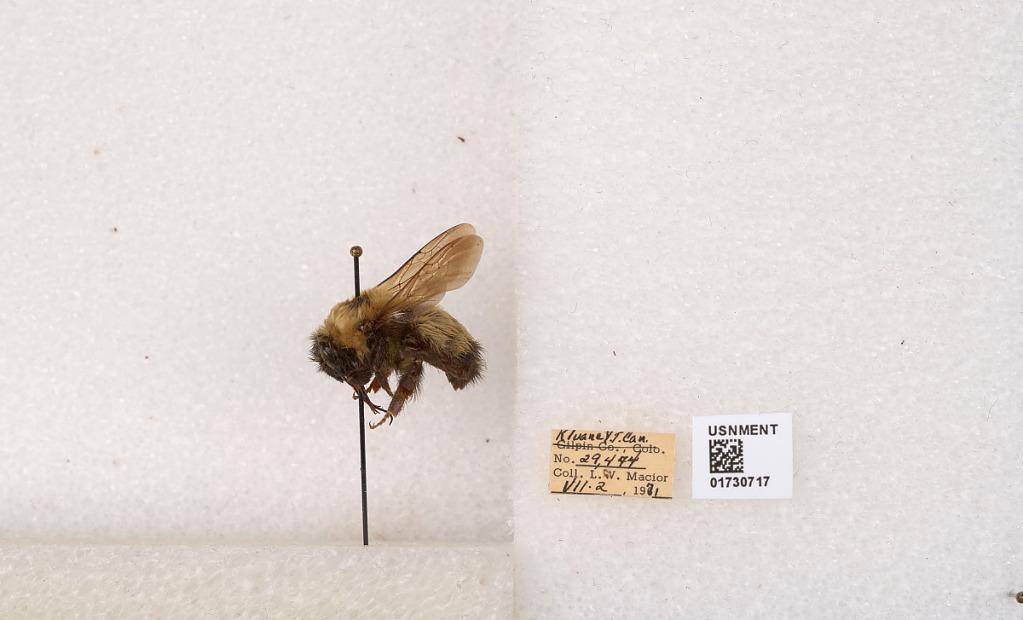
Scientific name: Bombus (Bombus) nevadensis Cresson
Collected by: L. Macior
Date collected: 1971-7-2
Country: Canada
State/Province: Yukon Territory
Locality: Kluane National Park and Reserve
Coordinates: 60.7493, -139.504